Kendriya Vidyalaya, Kanjikode

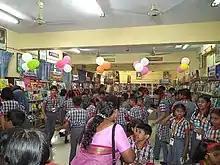
Book Fair in Kendriya Vidyalaya Kanjikode Library

The E-learning and Digital Library, launched in 2020, is the first of its kind in the country providing online reading and learning content to the students.